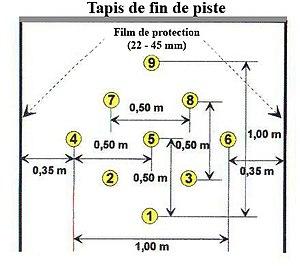
Plateaux de reception des quilles
Le ninepin bowling classic est une variante du jeu de quilles qui est apparue au XIXᵉ siècle et qui se joue avec 9 quilles.